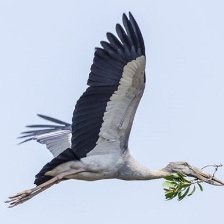
Species: ASIAN OPENBILL STORK
Scientific name: ANASTOMUS OSCITANS
ImageNet parent category: white_stork